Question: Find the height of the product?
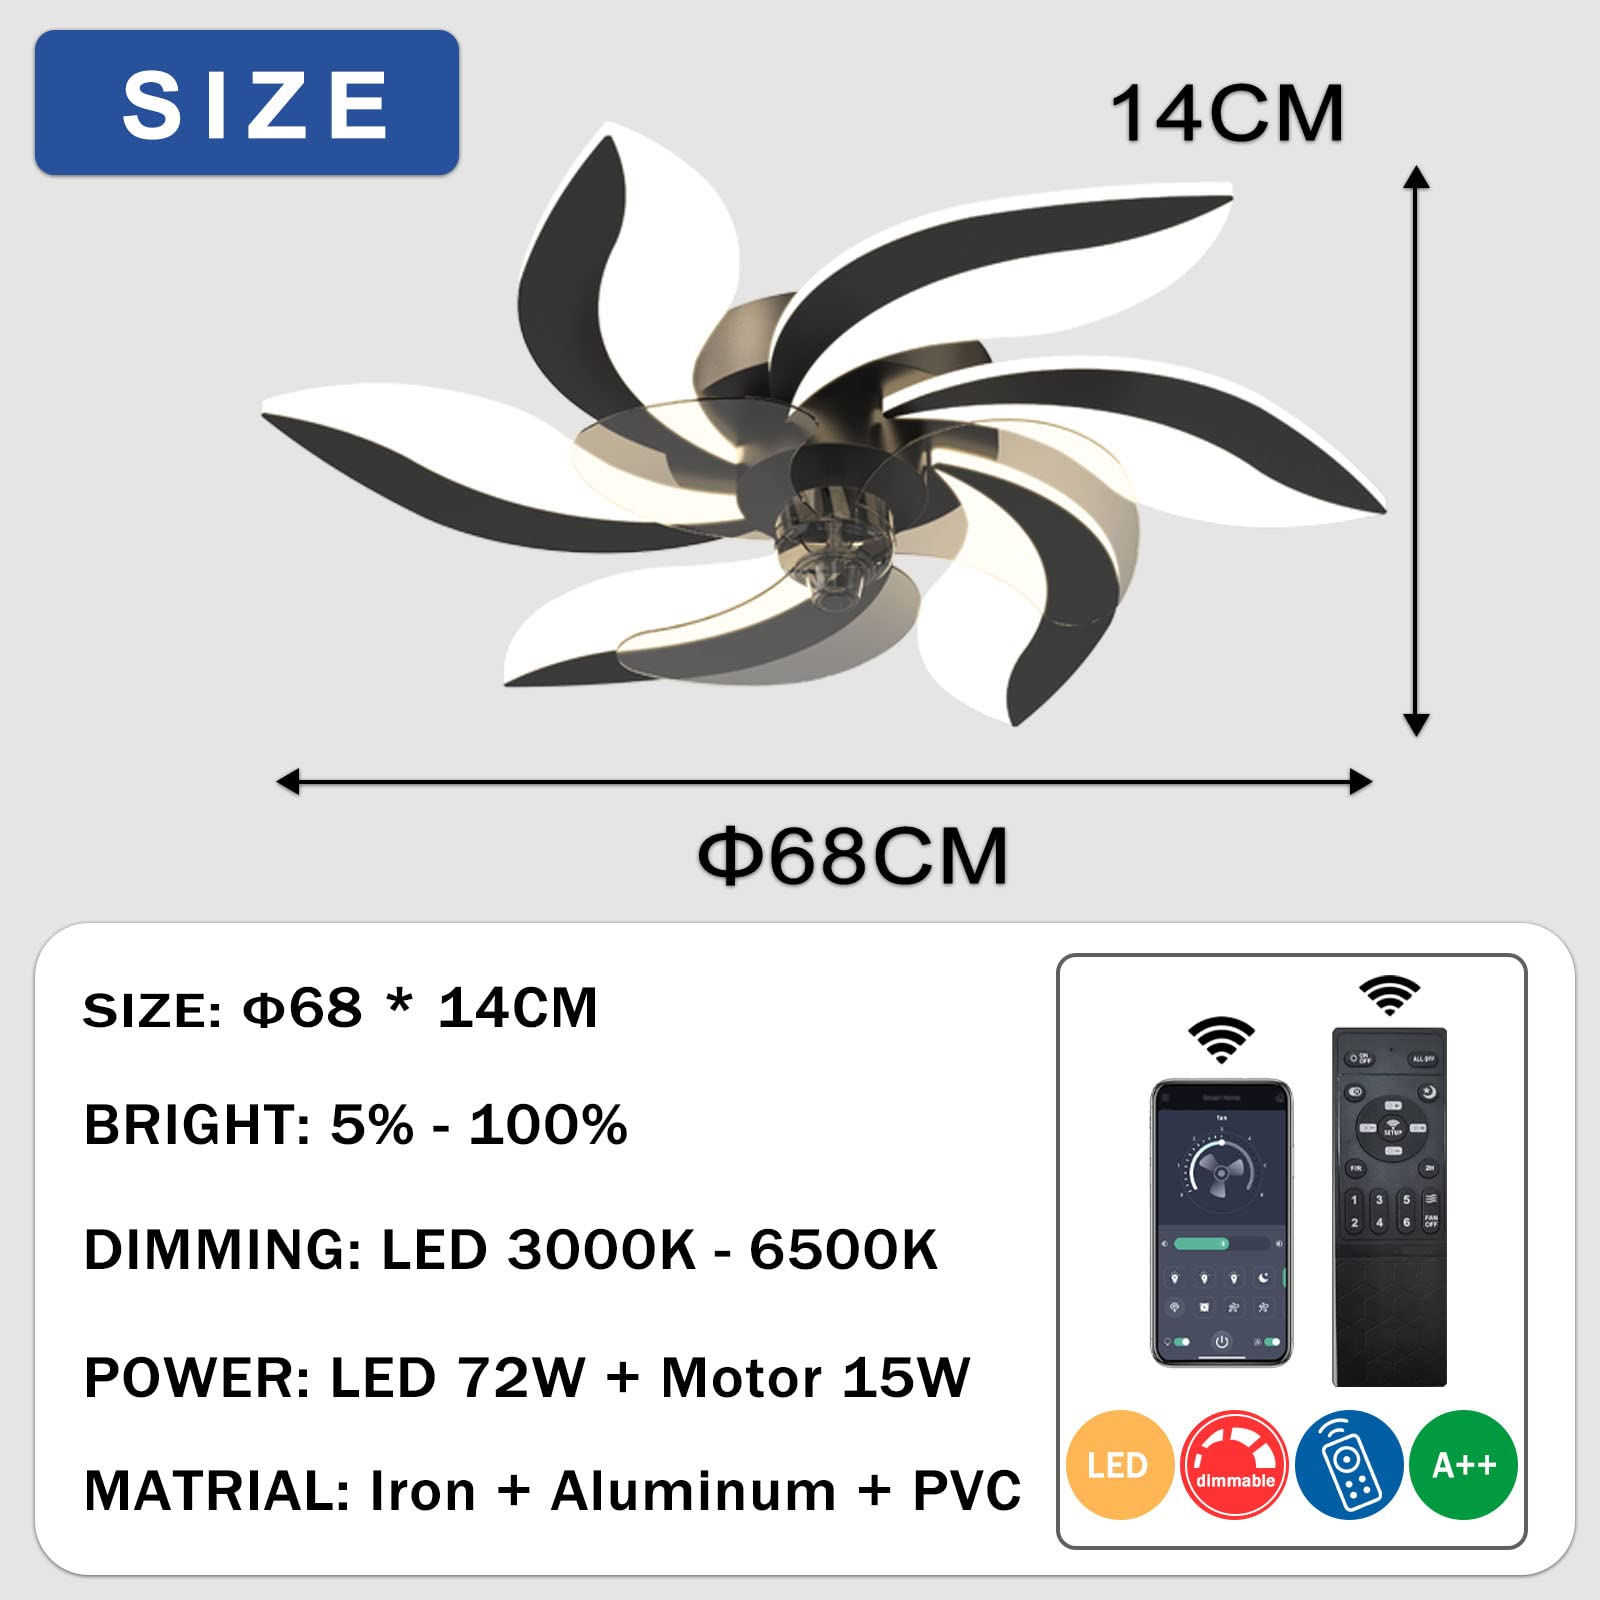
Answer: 14.0 centimetre